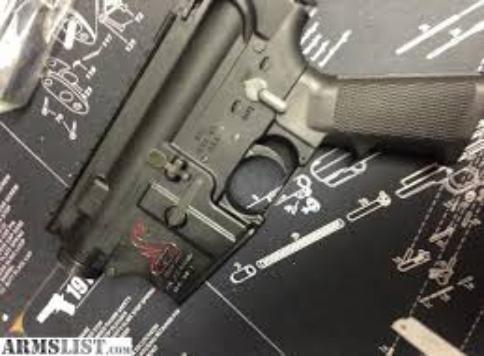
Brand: Bushmaster
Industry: Others